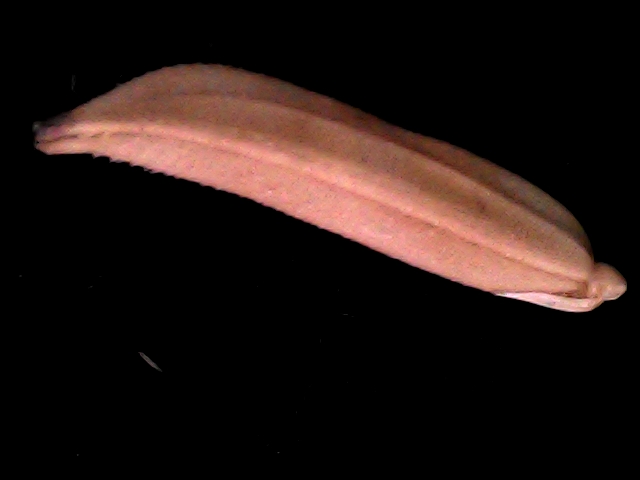
Rice variety: BD70